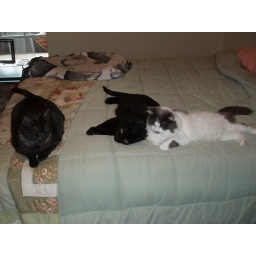
Notice the kitty door in the window...yup they have a kitty door.